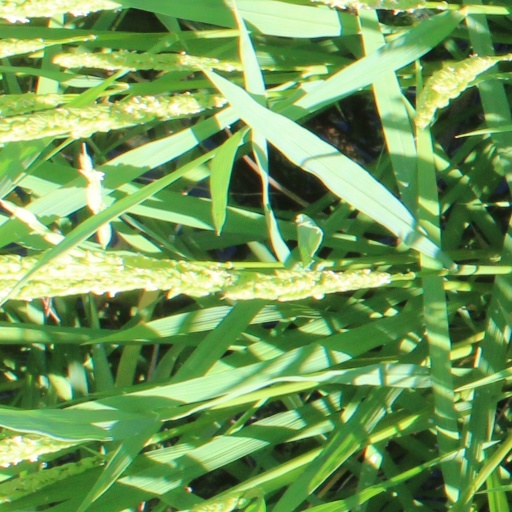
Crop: rice